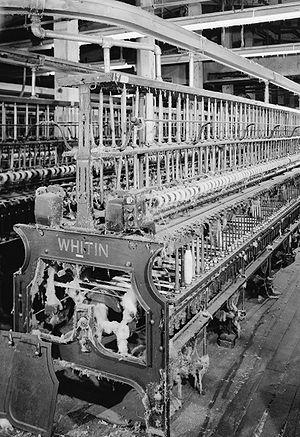
La machine à filer est une machine qui transforme un matériau en un fil textile. Elle est apparue pour la première fois au XVIIIᵉ siècle en Grande-Bretagne lors de la révolution industrielle. Elle a été améliorée par la suite et est devenue la Water frame, laquelle permit d'augmenter la quantité de textiles produites dans les usines.